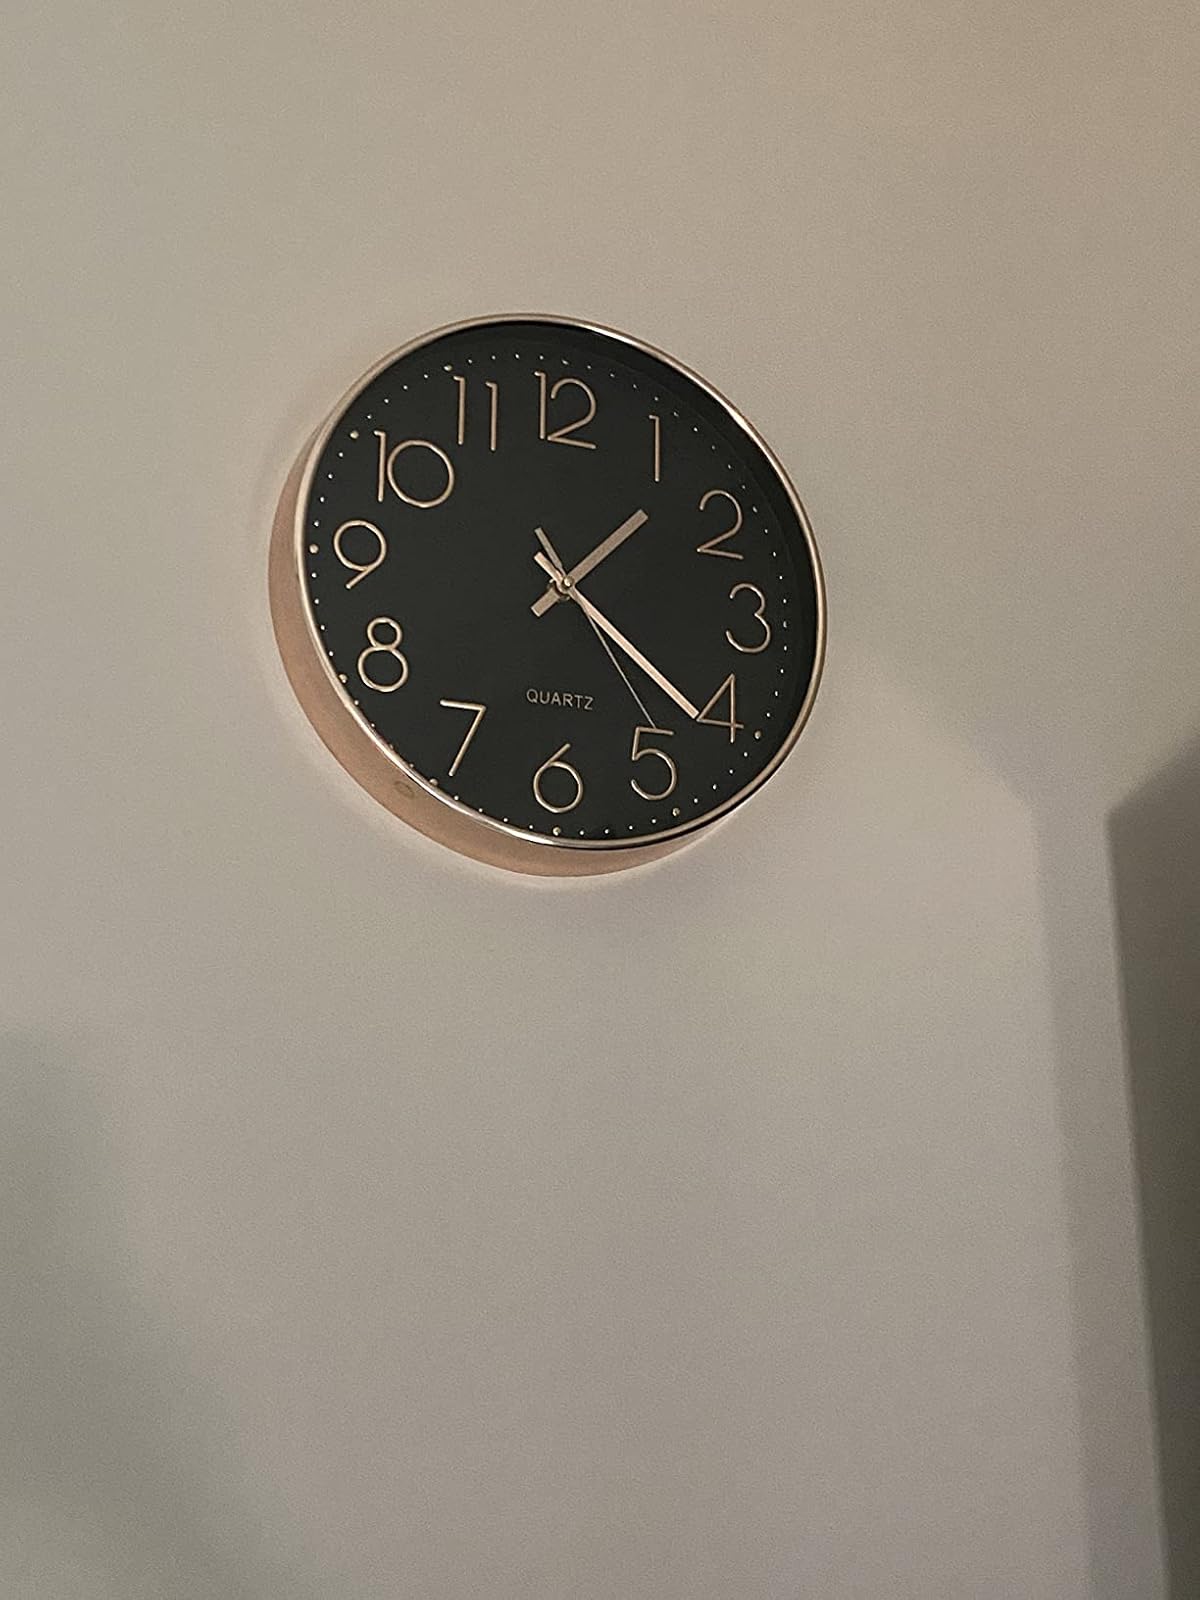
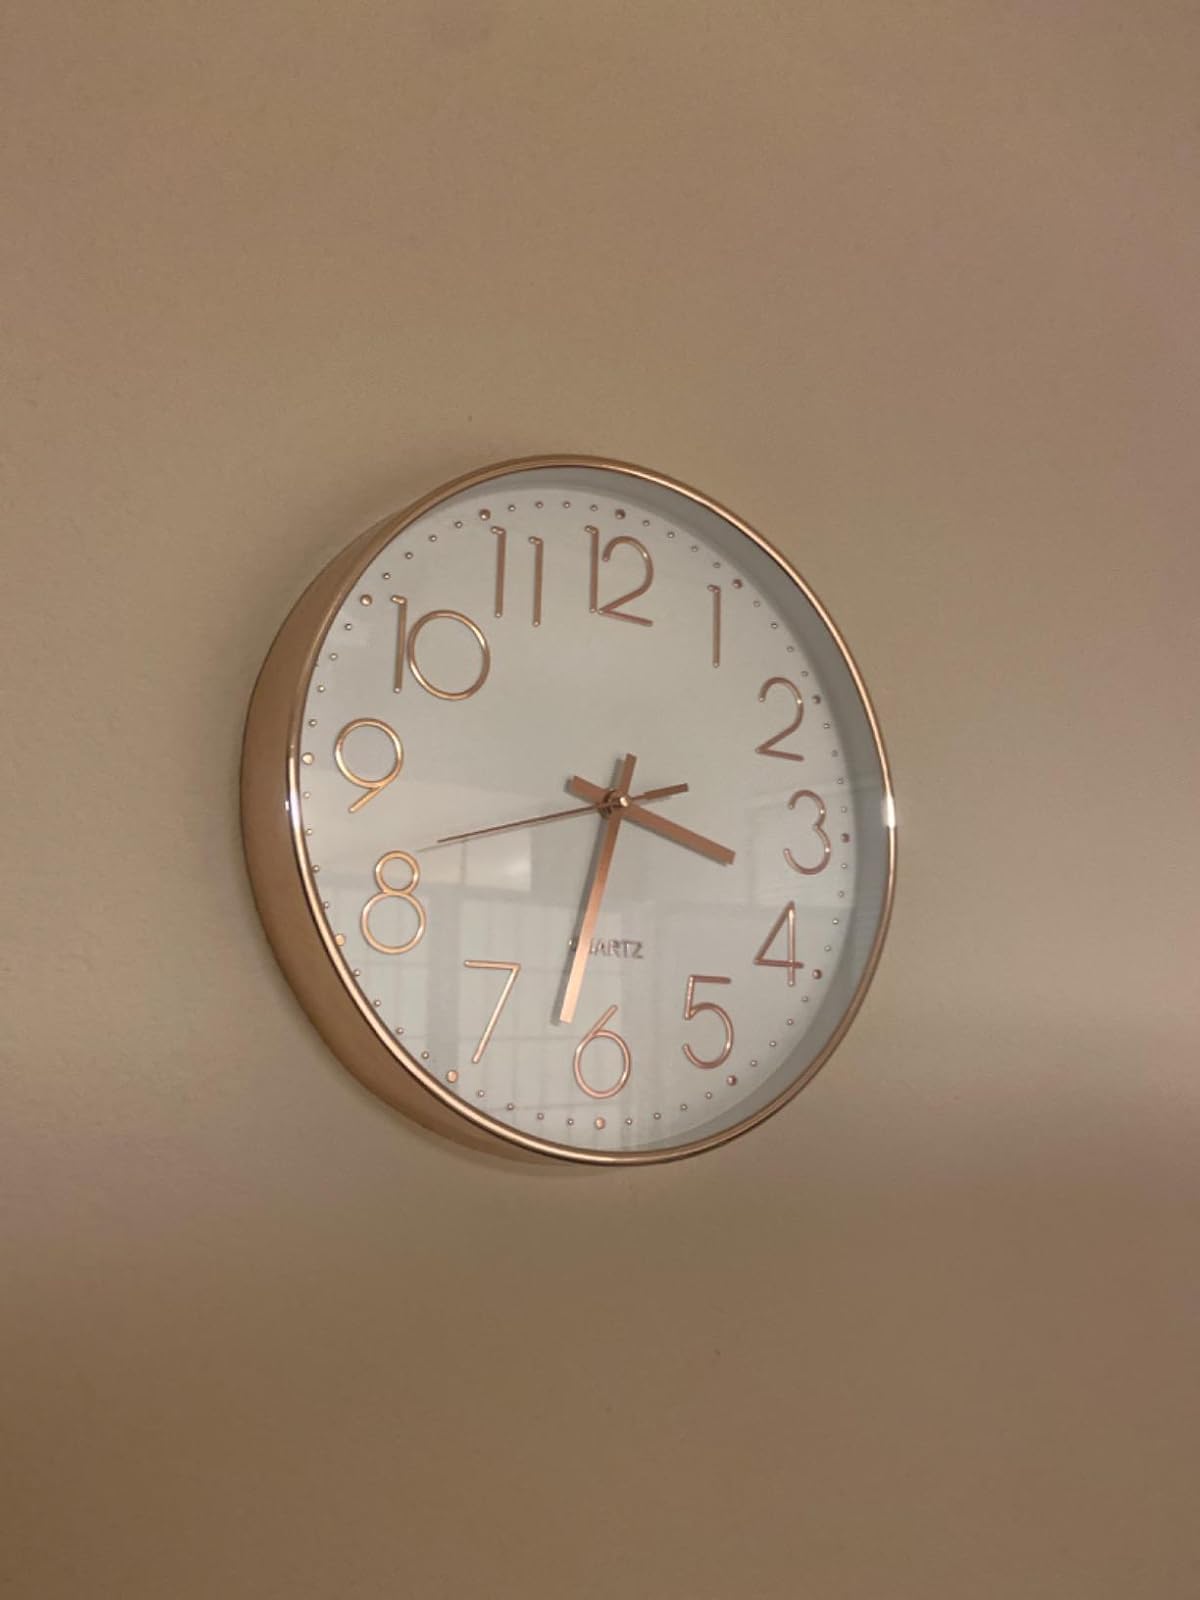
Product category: clock
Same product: no